Johnson's parabolic formula

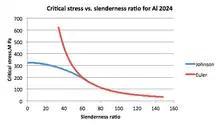
Plot of both Euler and Johnson formulas for Al 2024. The transition point occurs at the critical slenderness ratio.

One common material in aerospace applications is aluminum 2024. Certain material properties of aluminum 2024 have been determined experimentally, such as the tensile yield strength (324 MPa) and the modulus of elasticity (73.1 GPa). The Euler formula could be used to plot a failure curve, but it would not be accurate below a certain formula_12 value, the critical slenderness ratio.